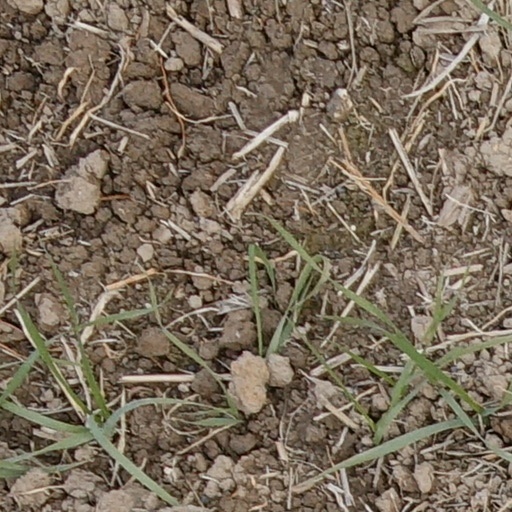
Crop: wheat